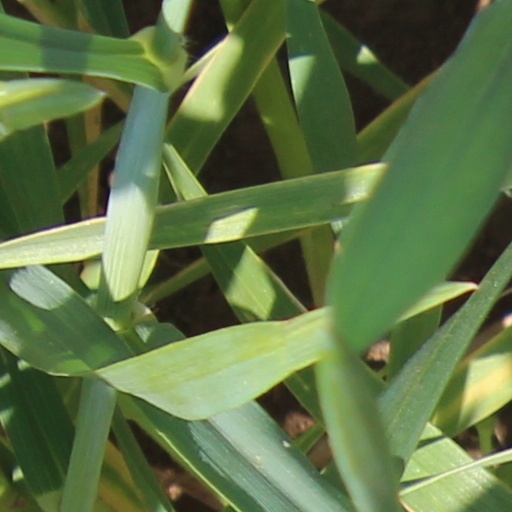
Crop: wheat